Tallahassee, Florida

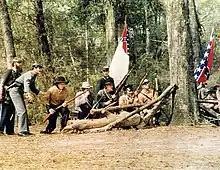
A reenactment of the 1865 Battle of Natural Bridge

During the 19th century, the institutions that later developed into Florida State University were established in Tallahassee; it became a university town. These included the Tallahassee Female Academy (founded 1843) and the Florida Institute (founded 1854). In 1851, the Florida legislature decreed two seminaries be built on either side of the Suwannee River, East Florida Seminary and West Florida Seminary. In 1855, West Florida Seminary was transferred to the Florida Institute building (which had been established as an inducement for the state to place the seminary in Tallahassee). In 1858, the seminary absorbed the Tallahassee Female Academy and became coeducational. Its main building was near the northwest corner of South Copeland and West Jefferson streets, approximately where FSU's Westcott Building is today.